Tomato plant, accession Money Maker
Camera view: tilt-top (135 deg); turntable rotation: 60 degrees
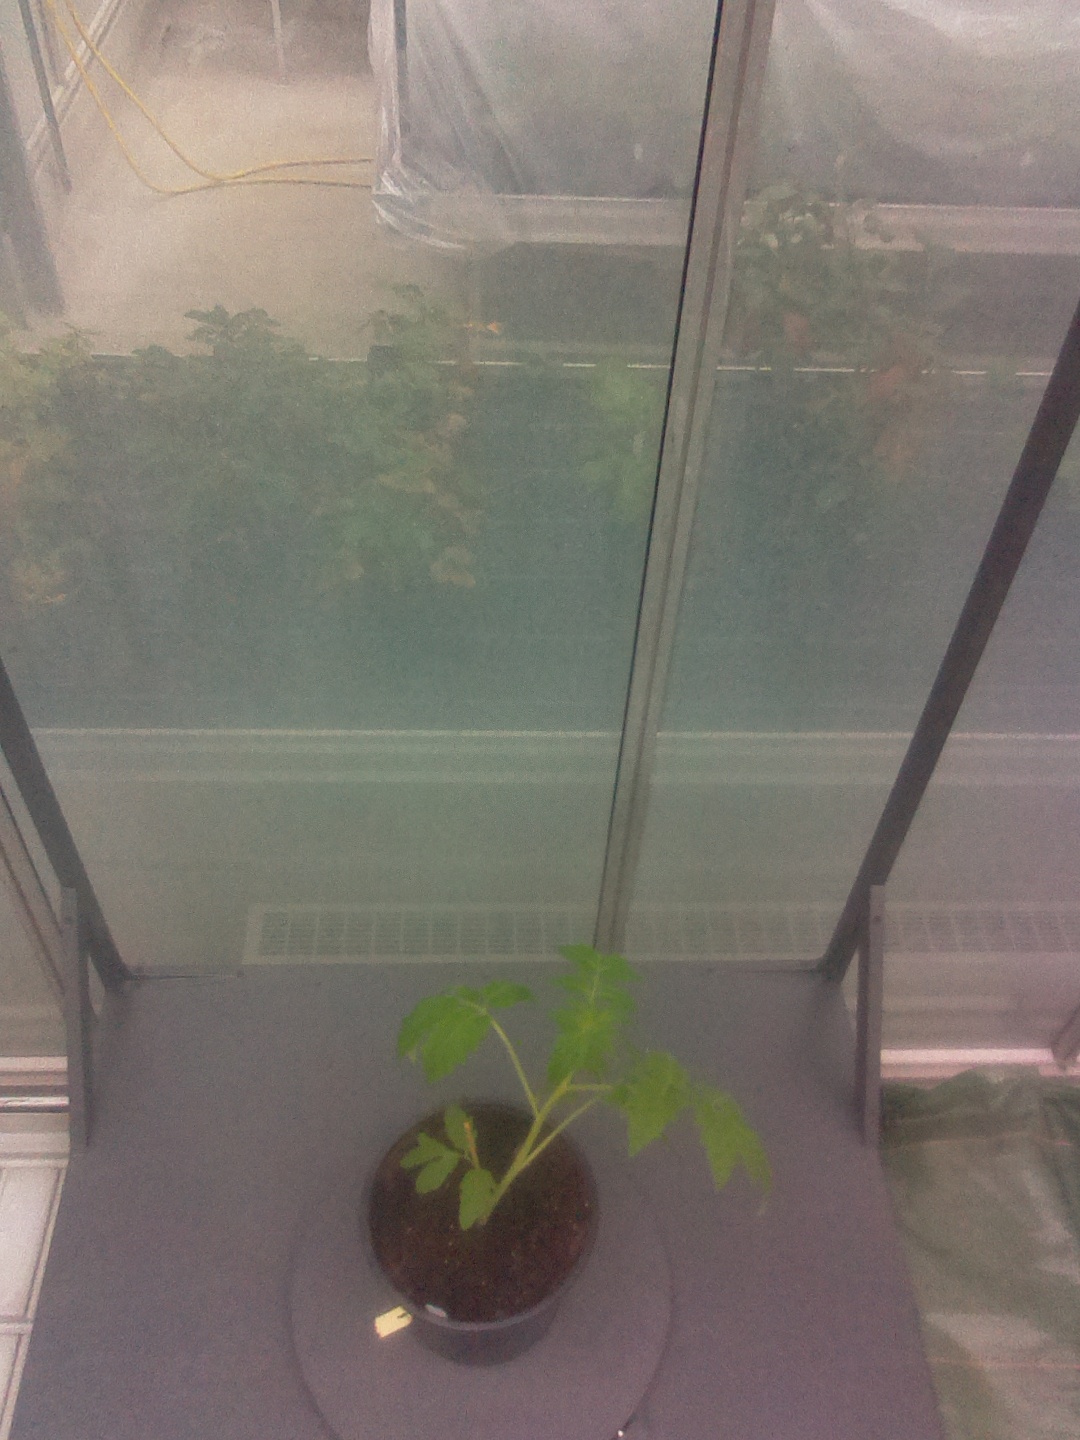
BBCH growth stage 13: 6 of true leaves visible